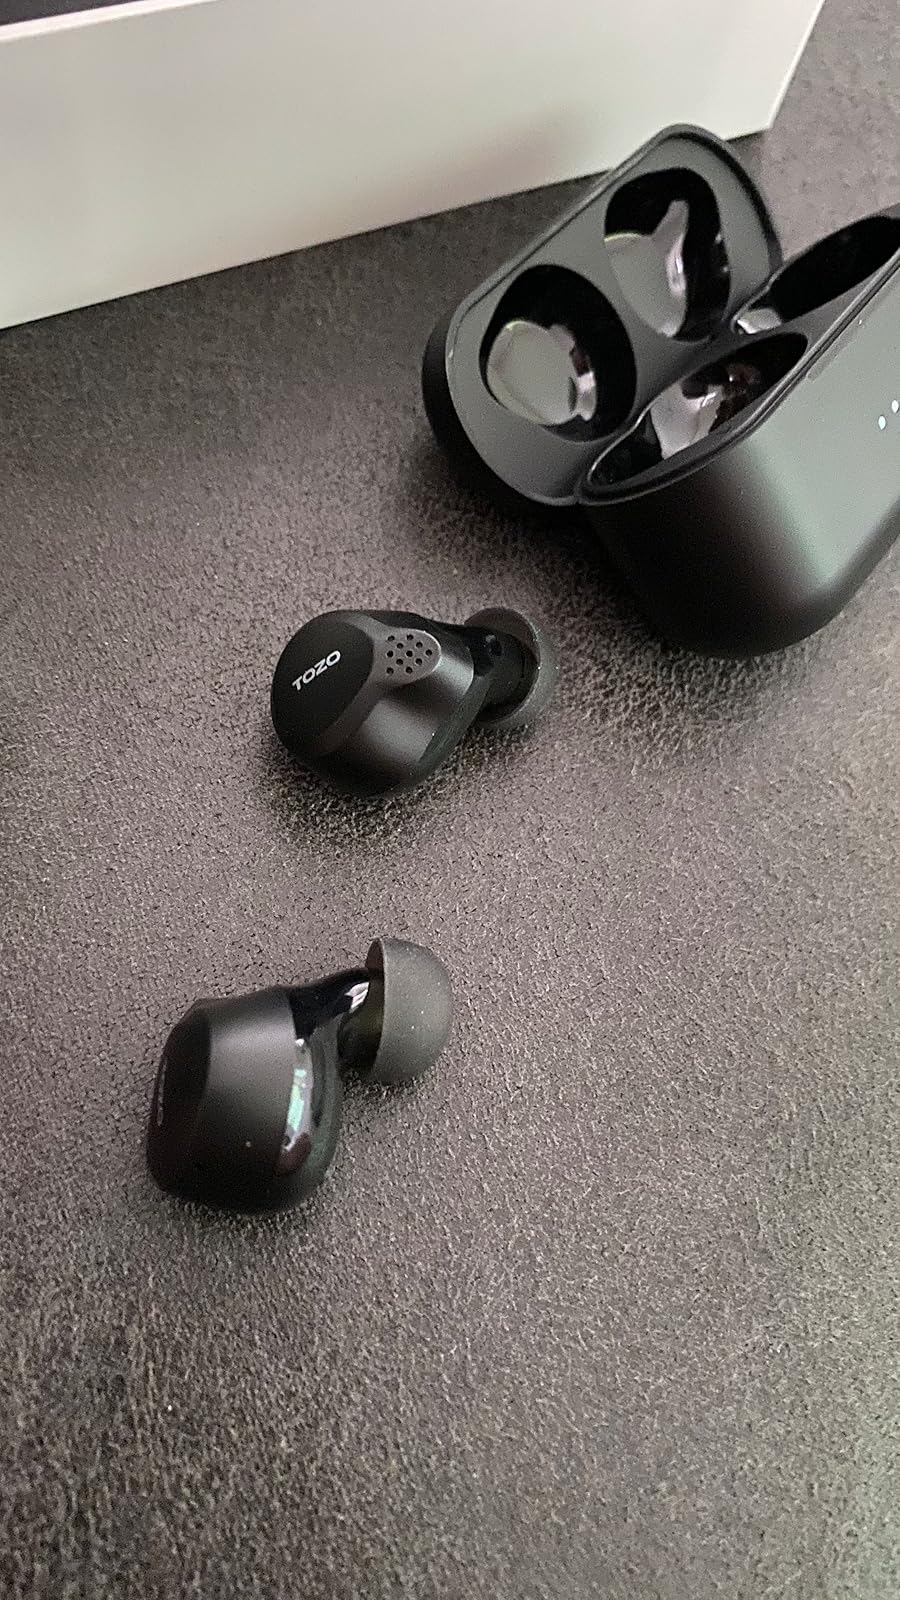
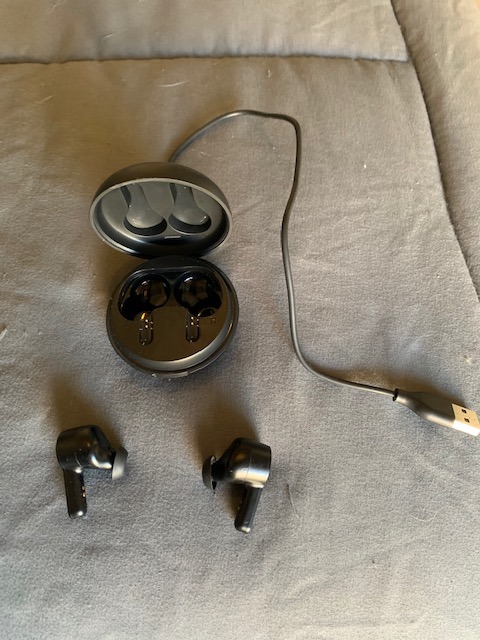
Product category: earbuds
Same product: no